Joseph Bonanno

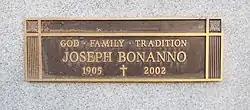
The crypt of Joseph Bonanno at the Holy Hope Cemetery in Tucson.

In 1974, Bonanno and his son subsequently moved to Arizona, living in the Catalina Vista neighborhood of Tucson, Arizona with his family.